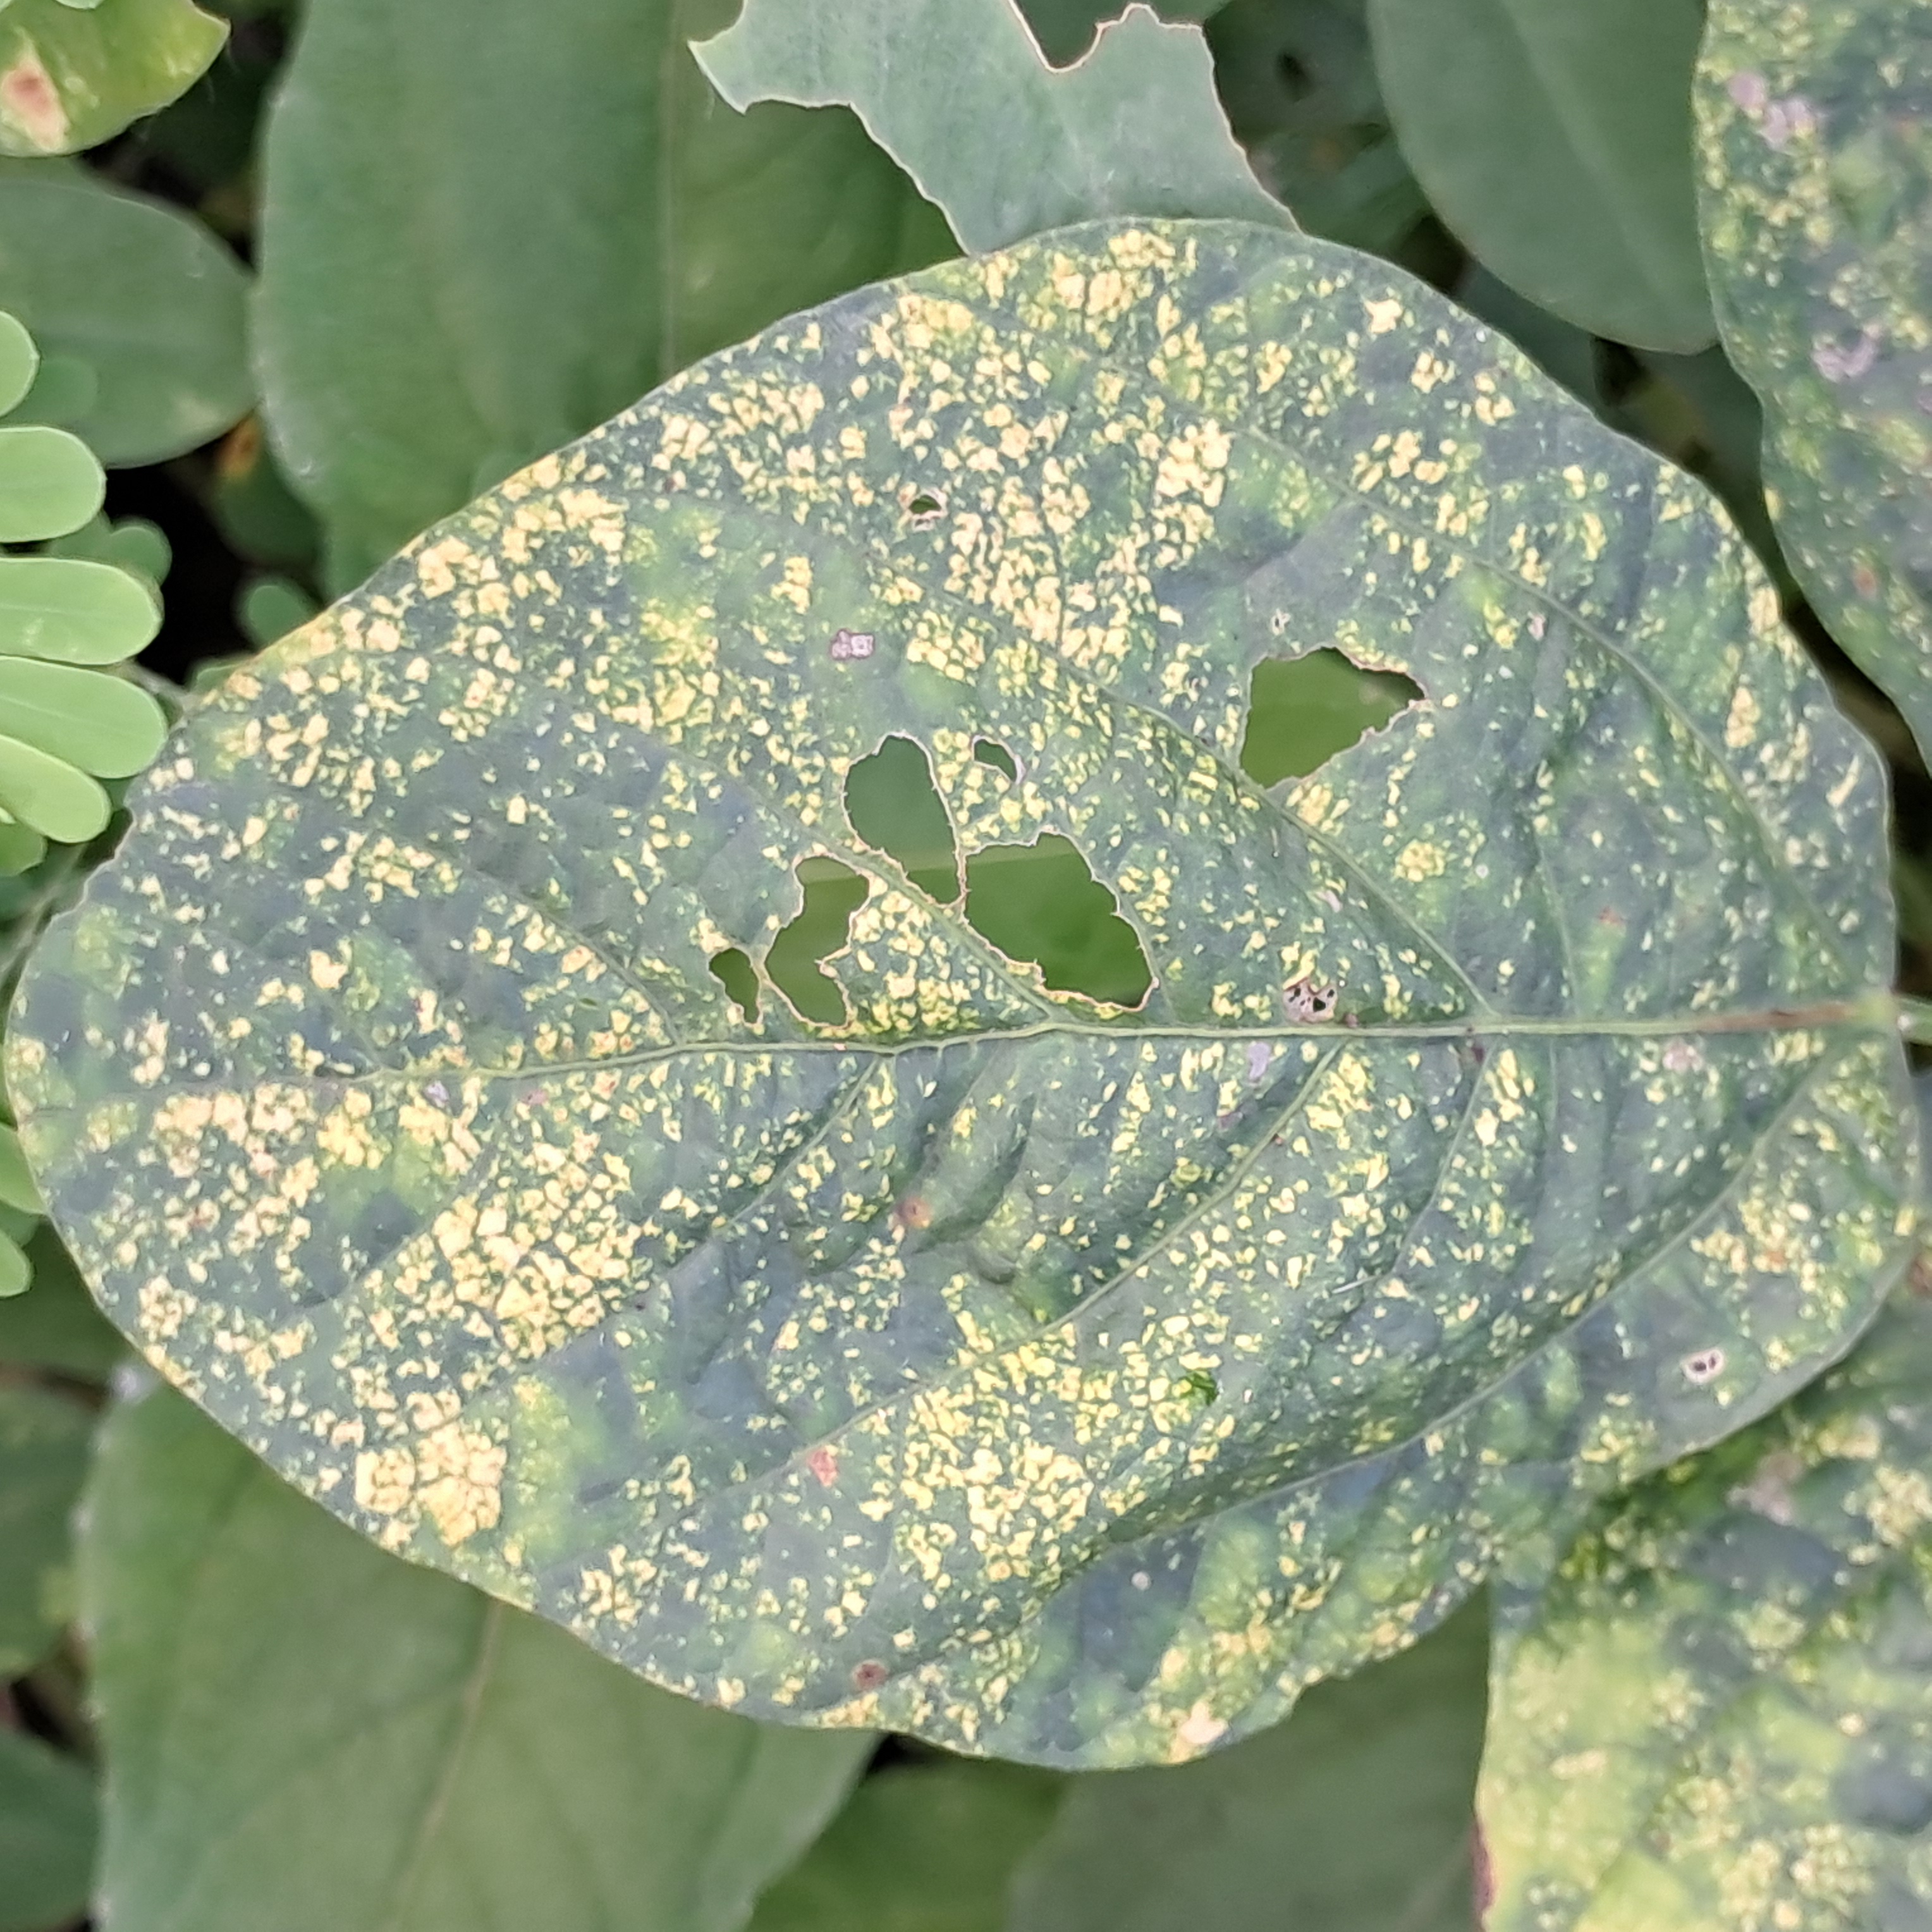
Label: Mosaic